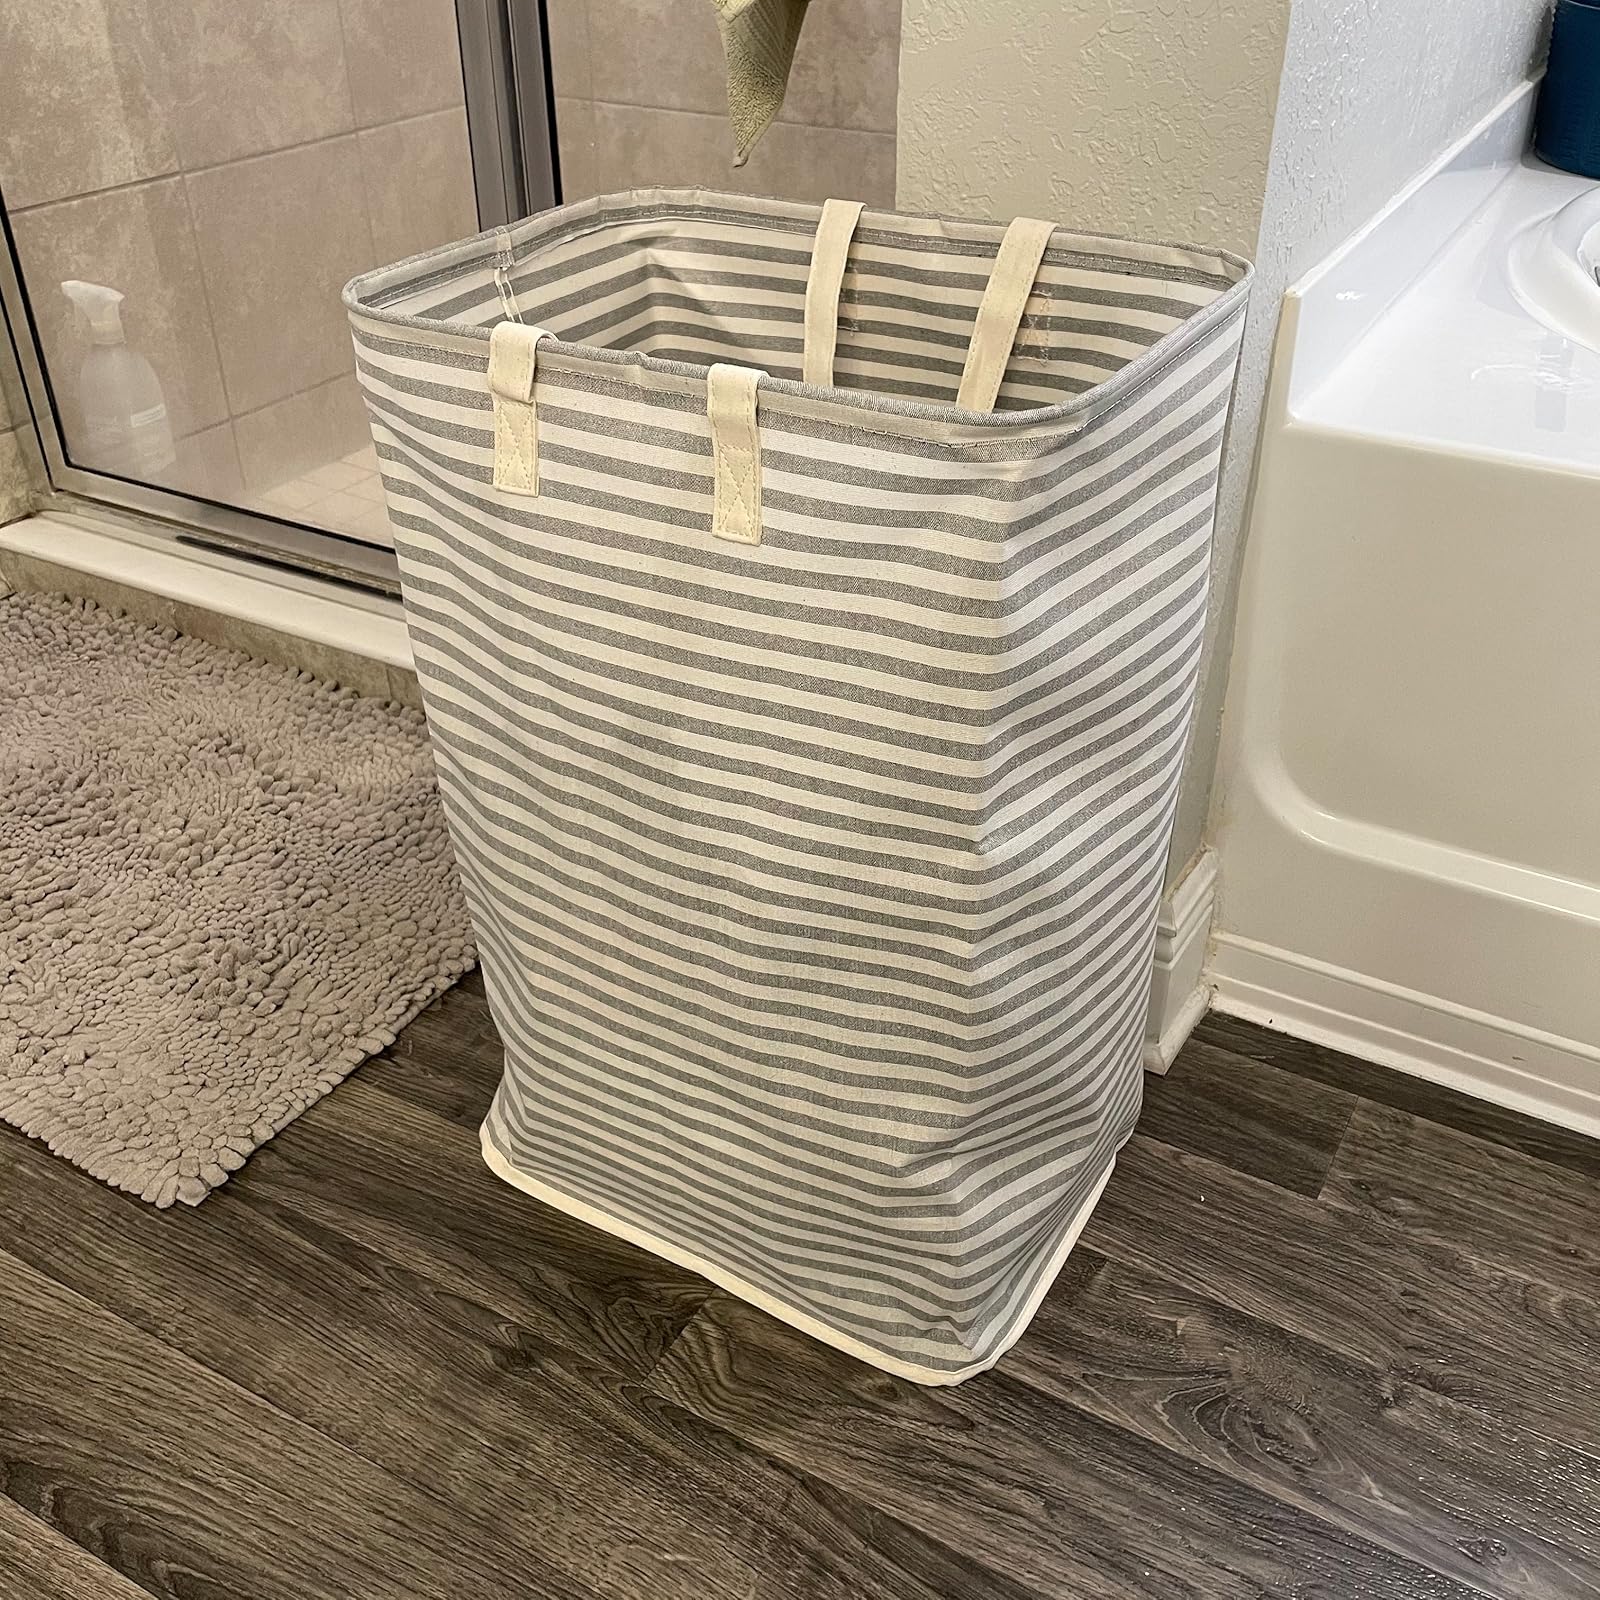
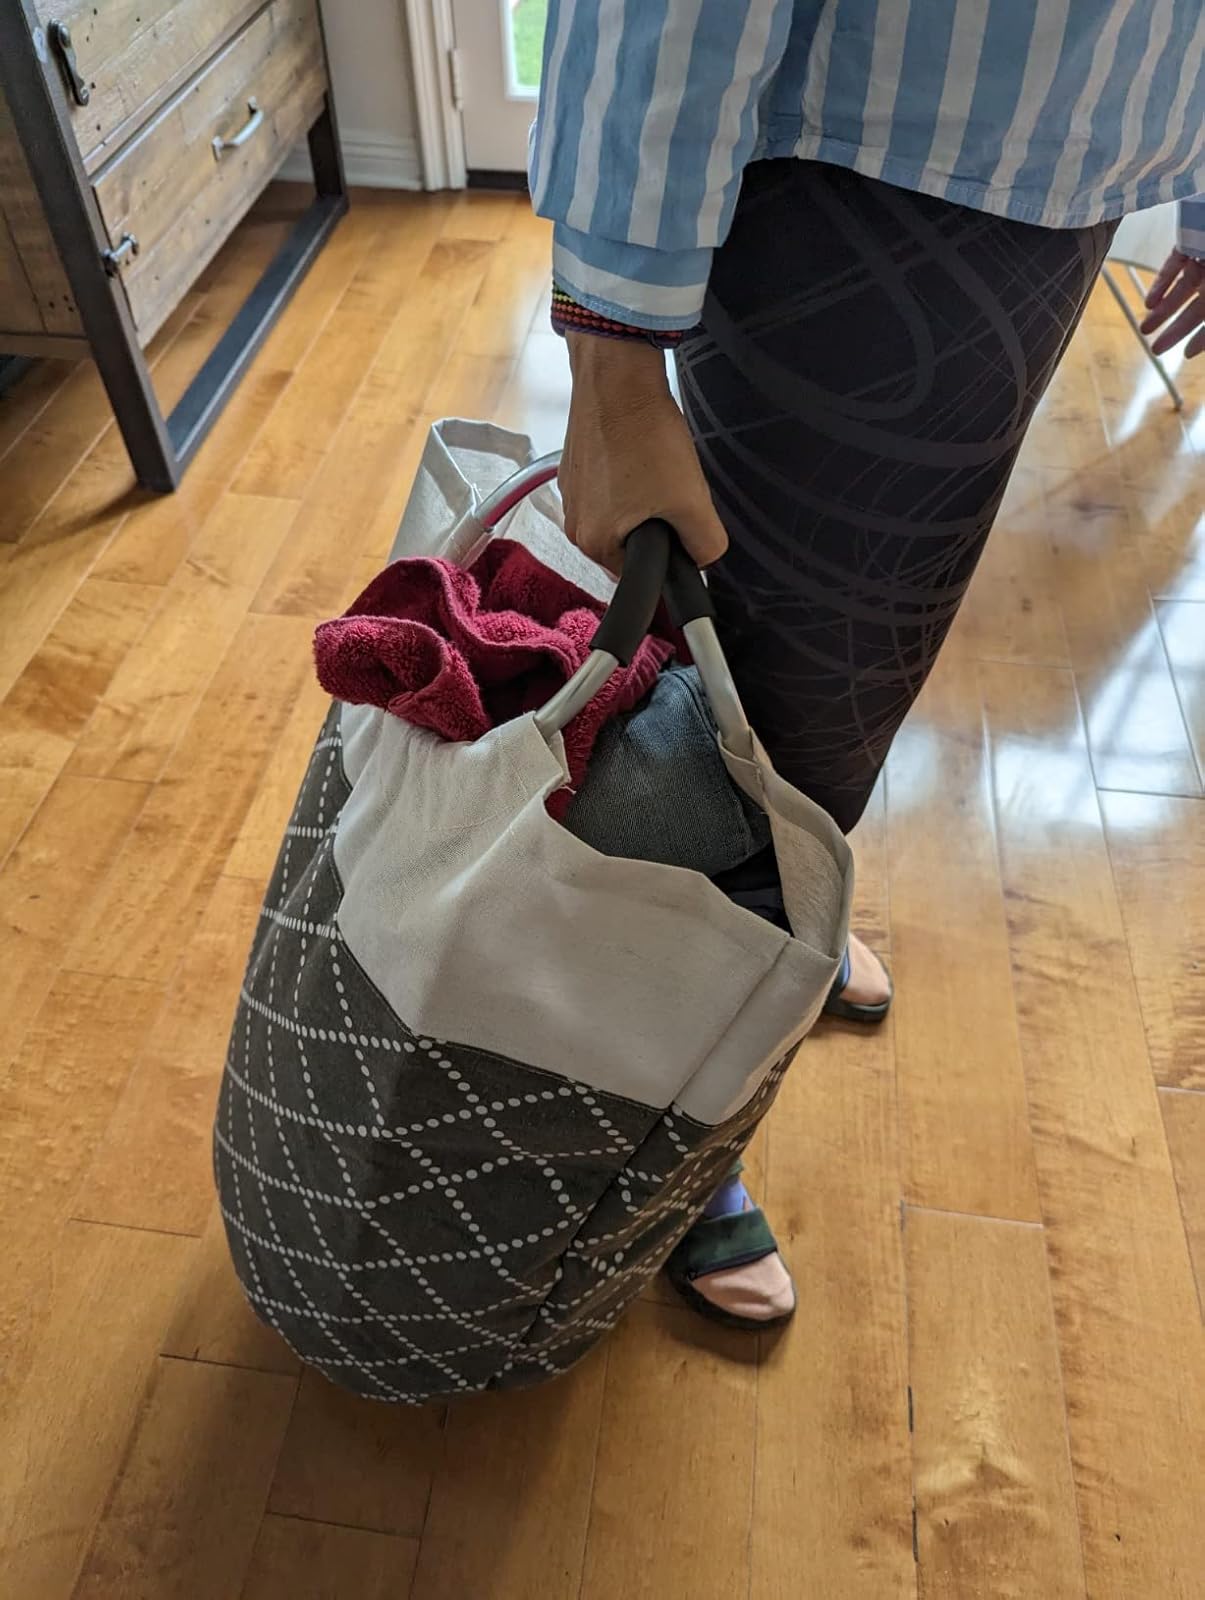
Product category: items_hamper
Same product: no